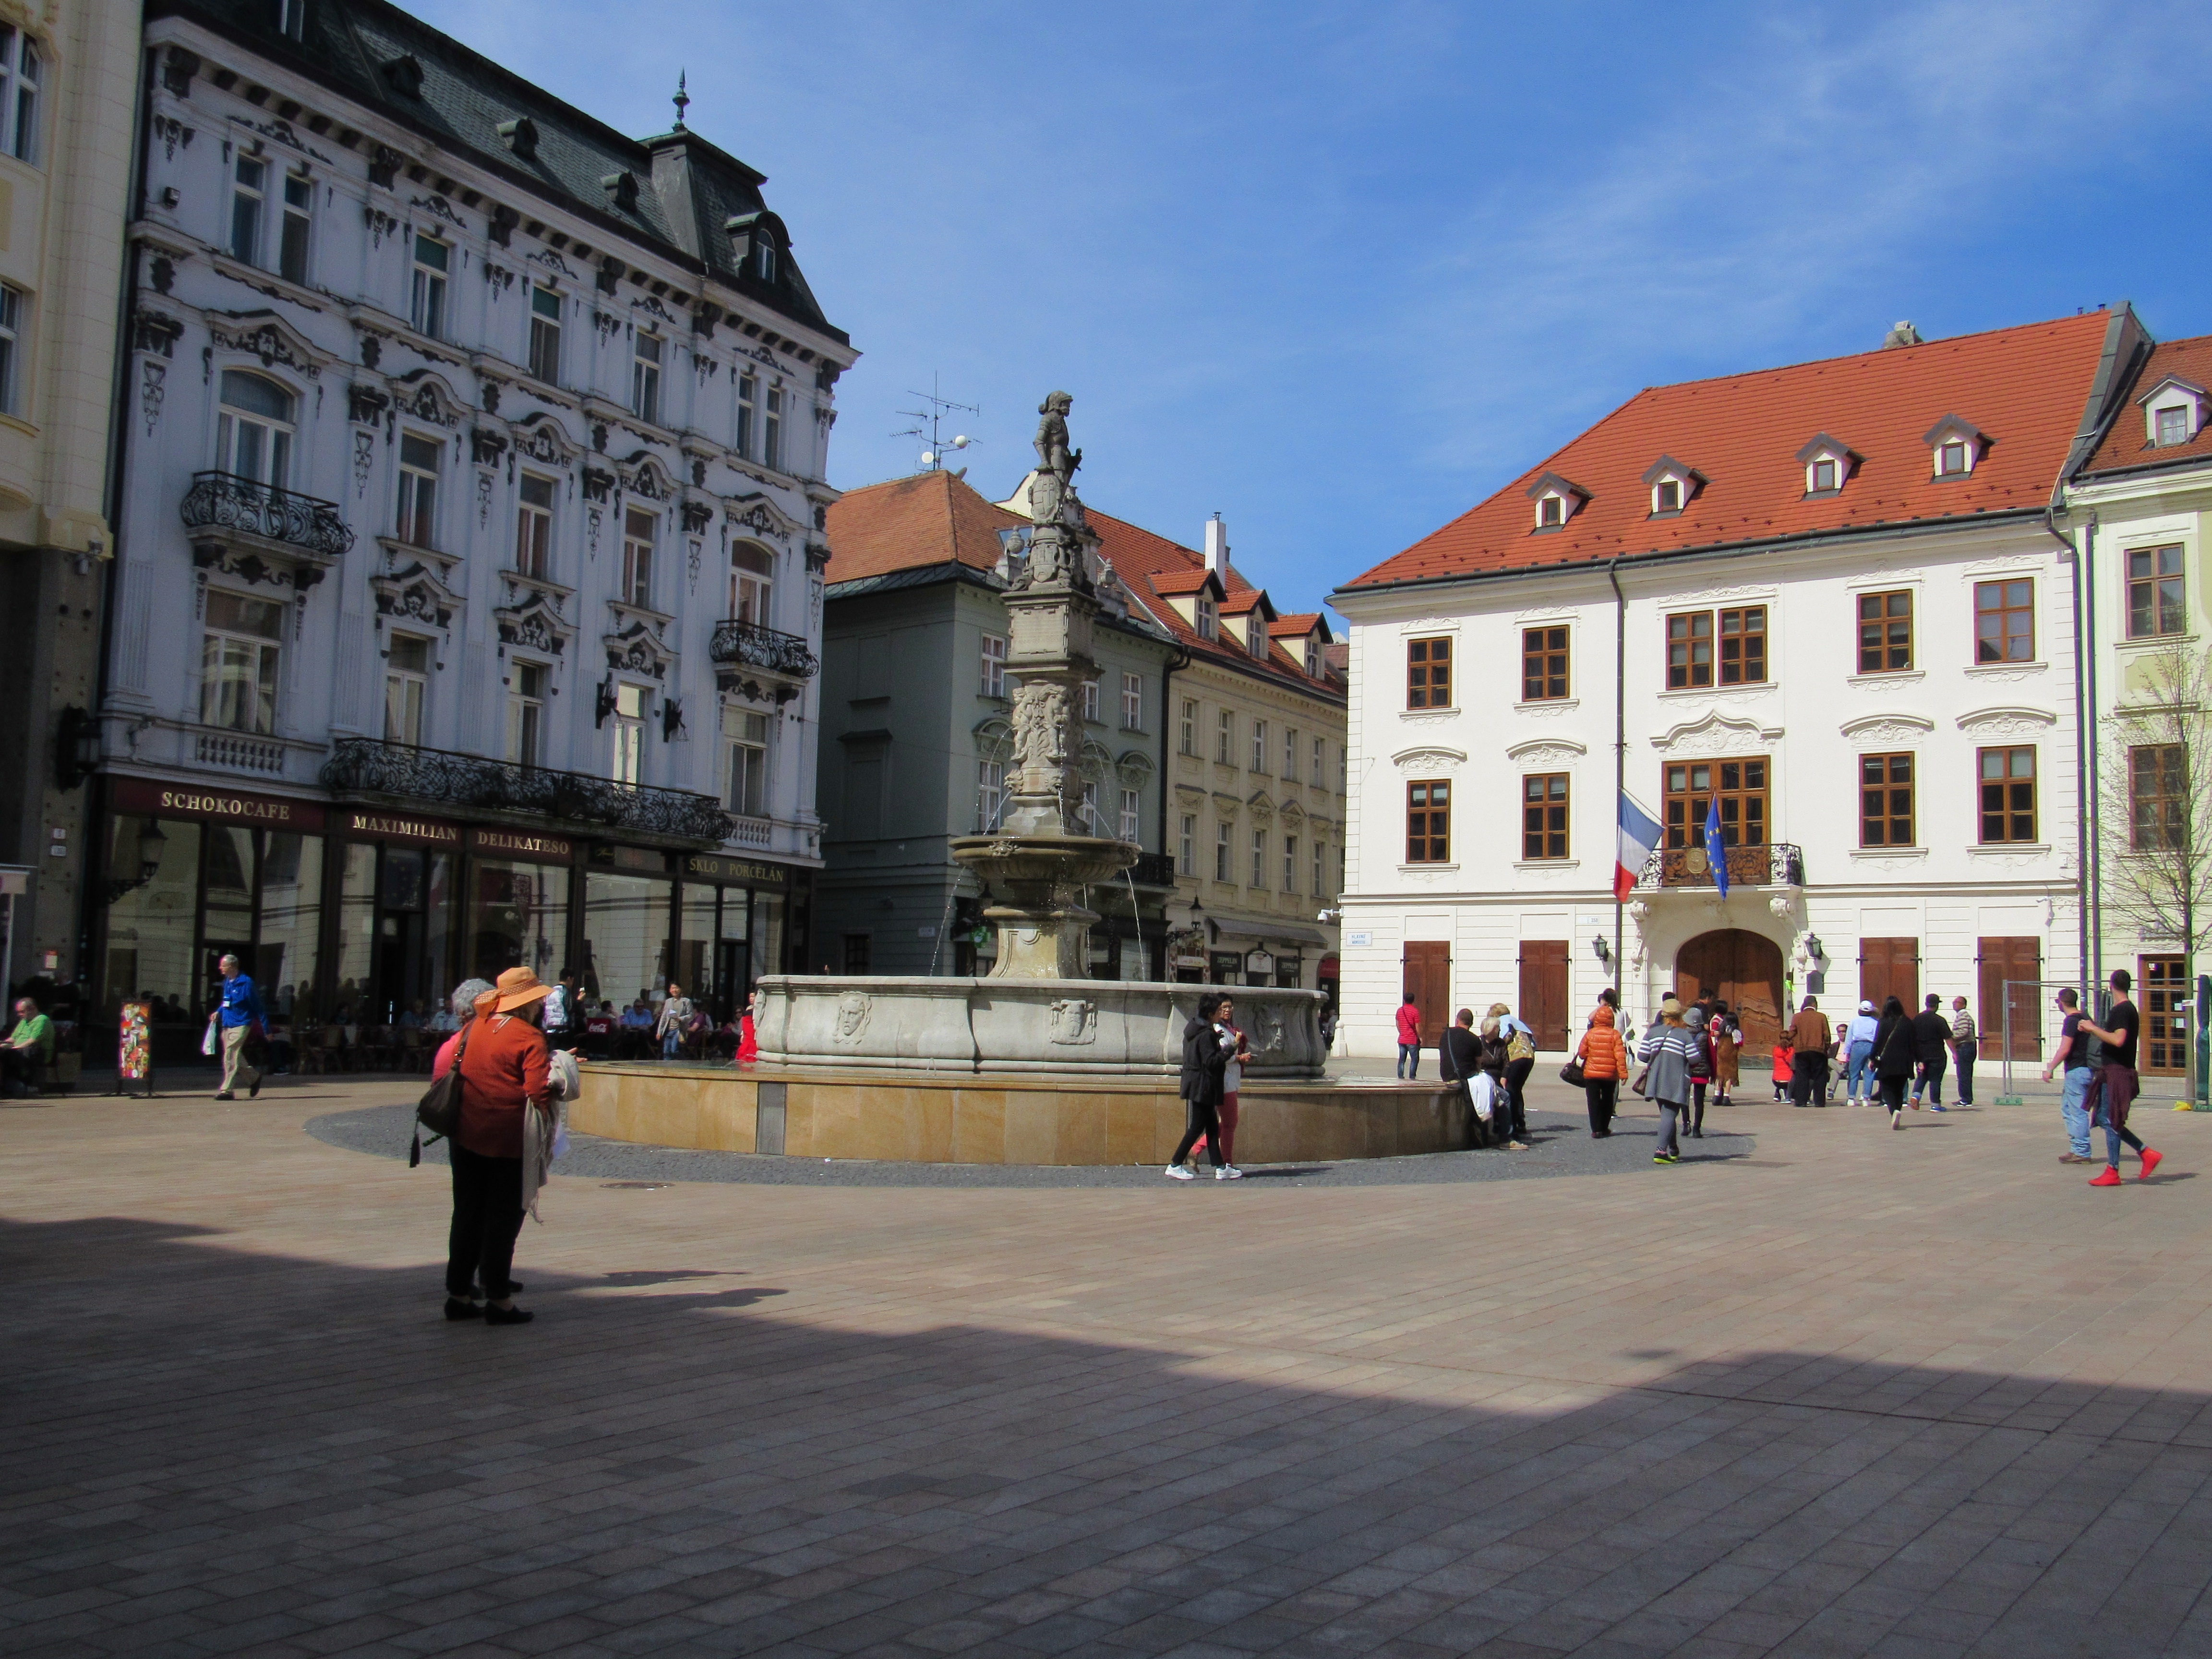
tree, pedestrian, sky, street, town, building, palace, city, downtown, recreation, plaza, landmark, facade, tourism, public space, center, town square, tourist attraction, bratislava, neighbourhood, slovakia, urban area